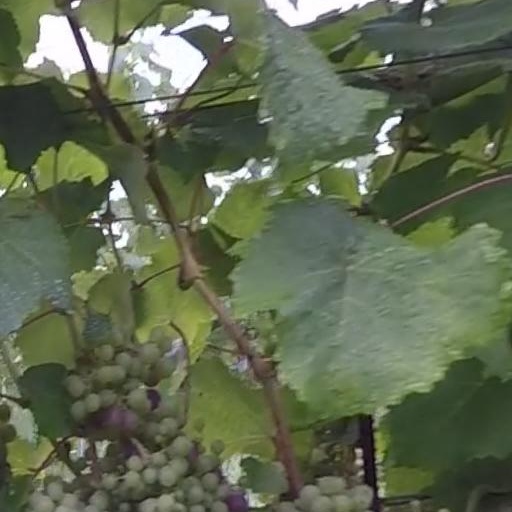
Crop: grape